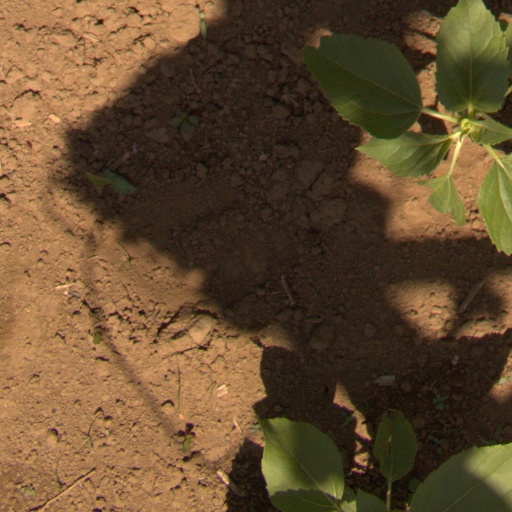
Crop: Jerusalem artichoke